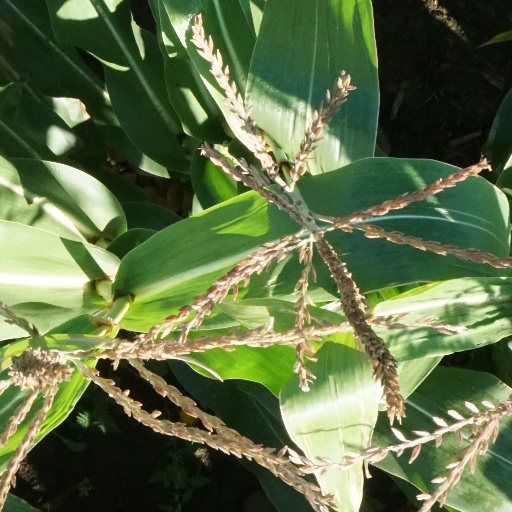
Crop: maize; corn